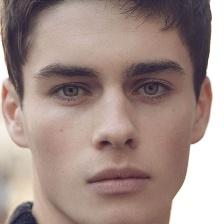
Label: faces